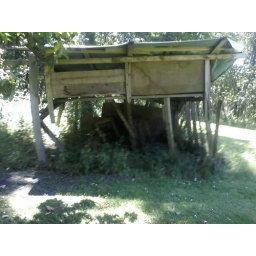
this is the dog shed that our truck ran over